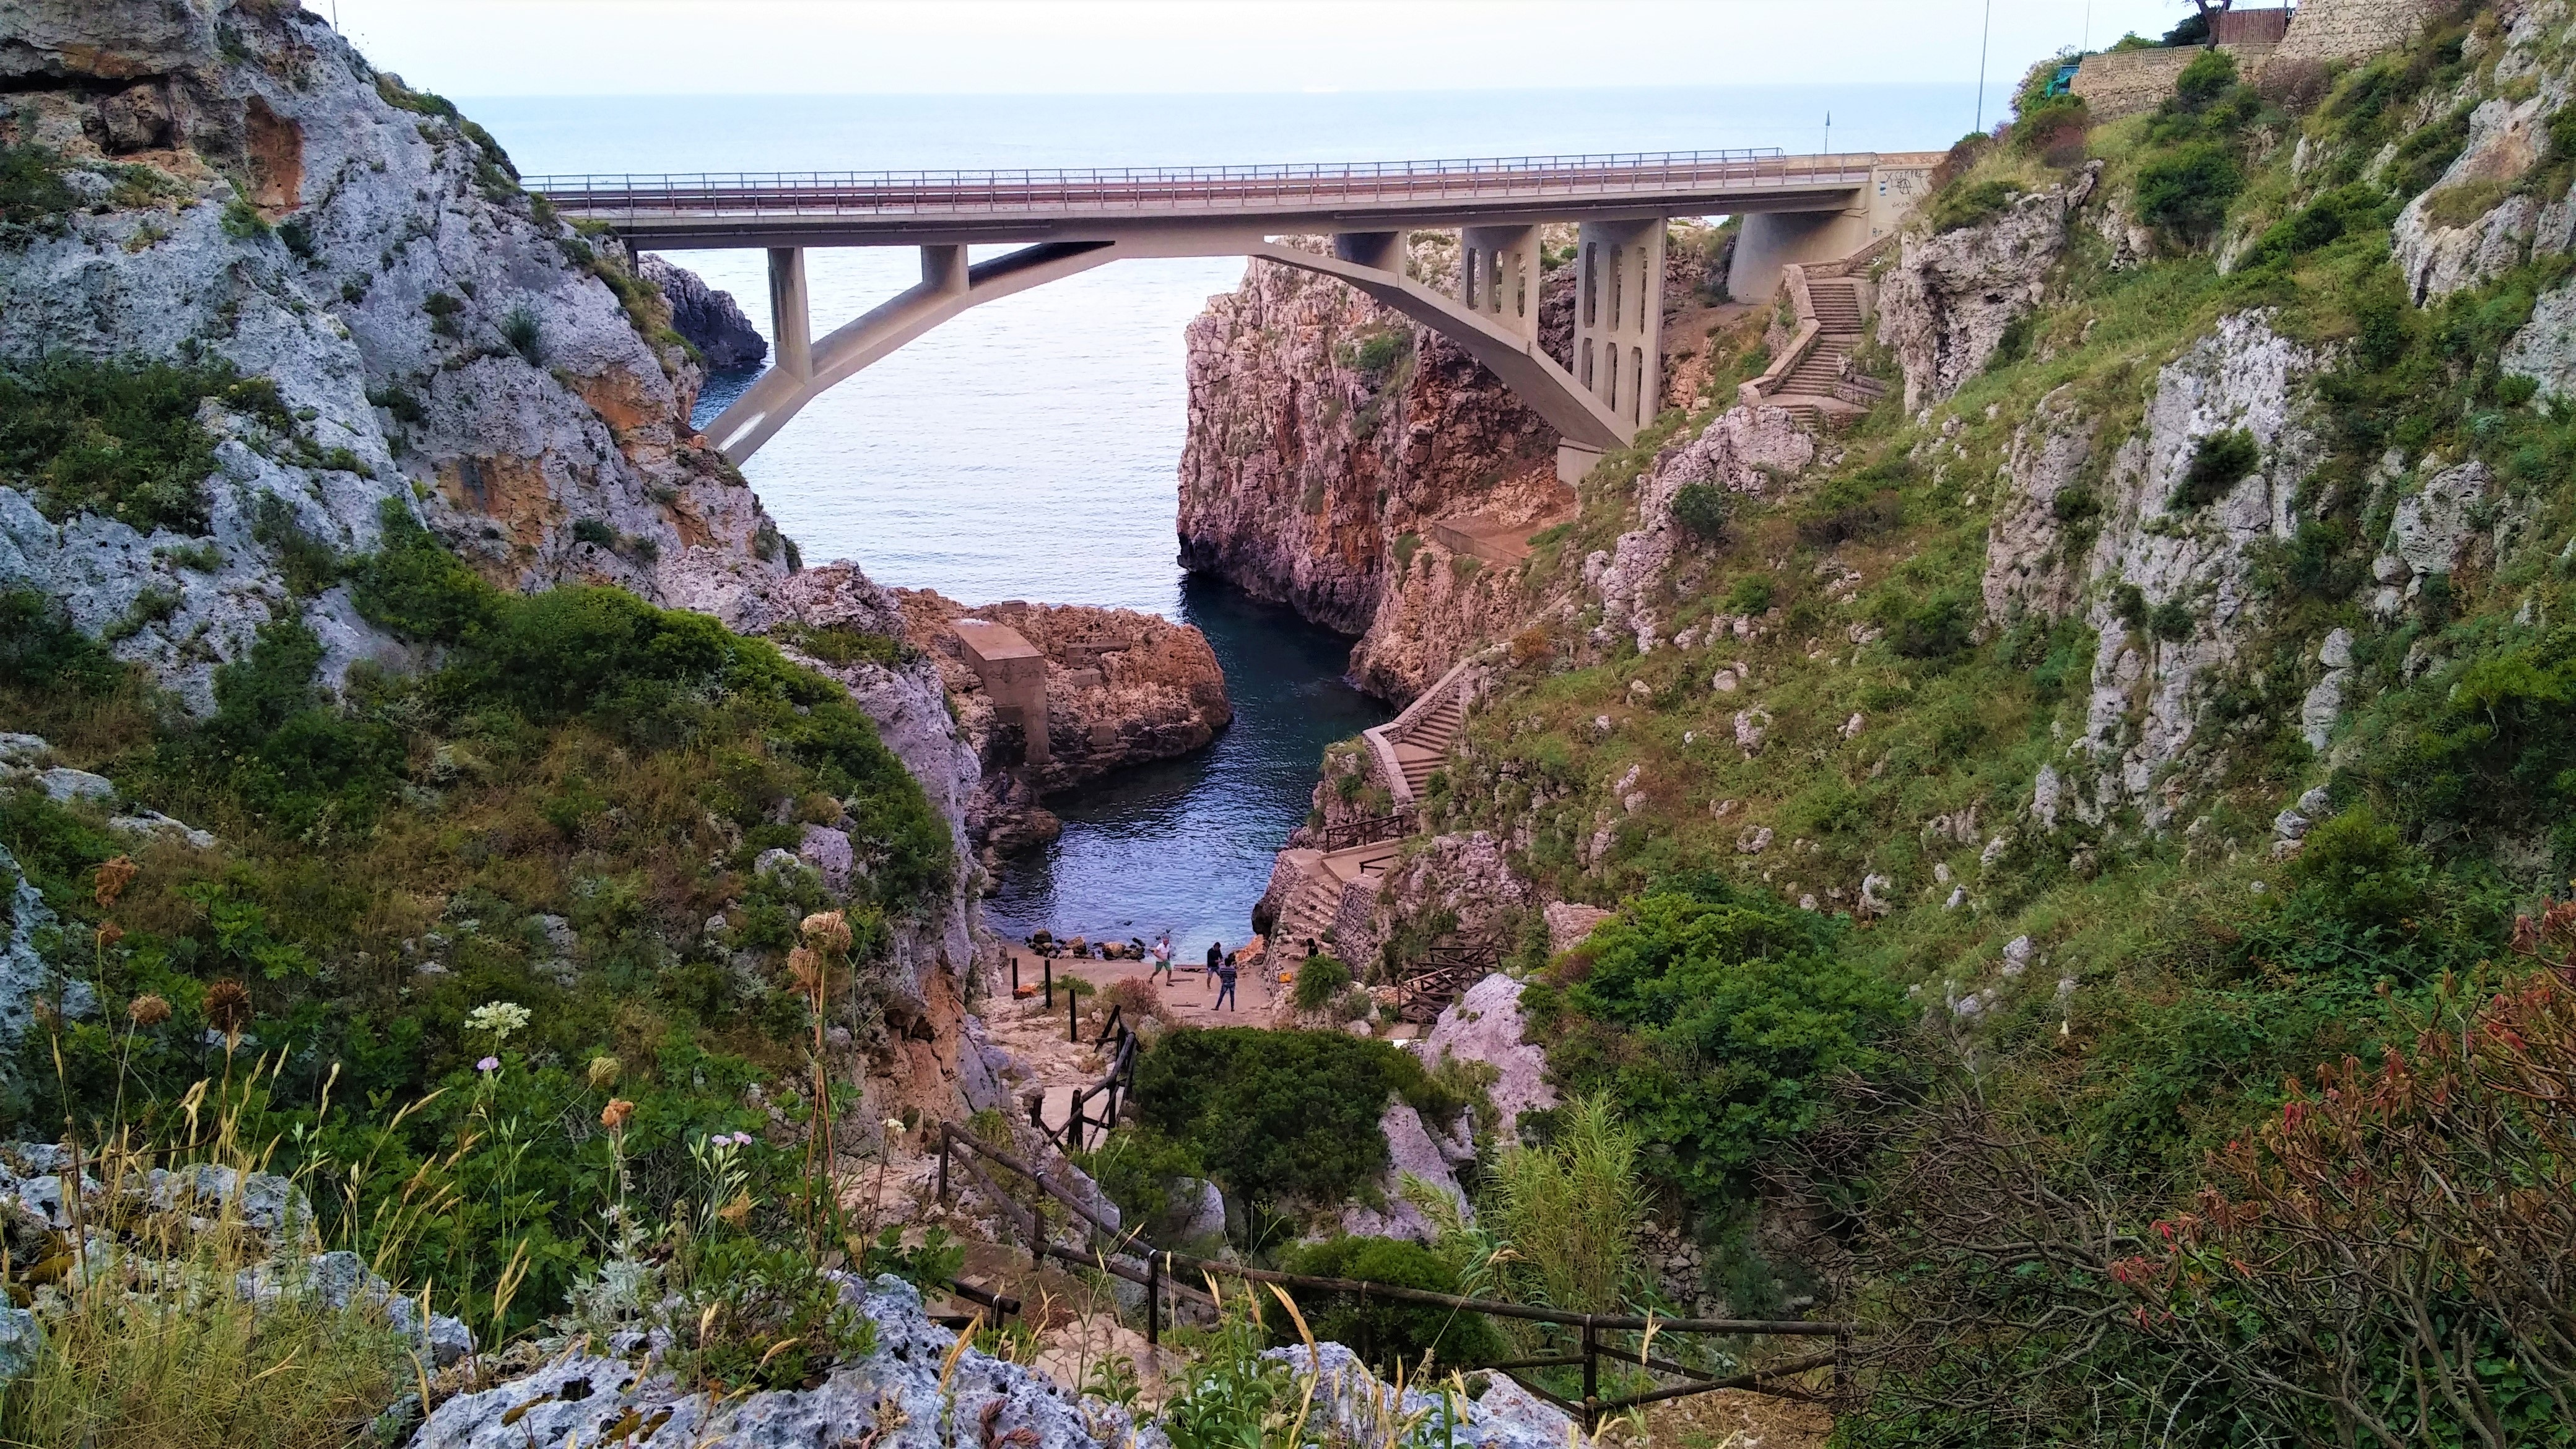
landscape, sea, coast, rock, mountain, sky, bridge, river, formation, cliff, italy, escarpment, viaduct, watercourse, nature reserve, aqueduct, arch bridge, fiord, state park, puglia, salento, devil's bridge, ciolo